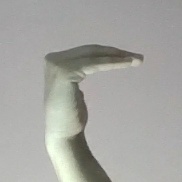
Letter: haa